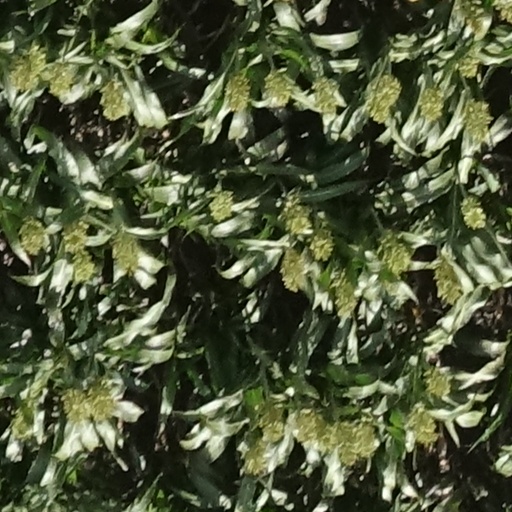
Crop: sorghum